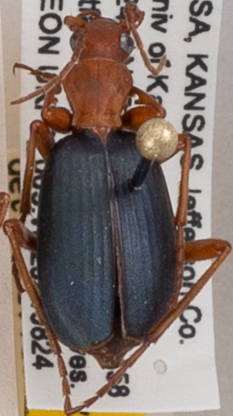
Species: Brachinus alternans
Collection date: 2021-08-24
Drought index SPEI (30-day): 0.862
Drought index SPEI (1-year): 0.06
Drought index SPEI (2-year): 0.48